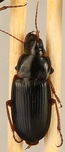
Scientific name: Harpalus paratus
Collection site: North Sterling NEON (STER), plot STER_033